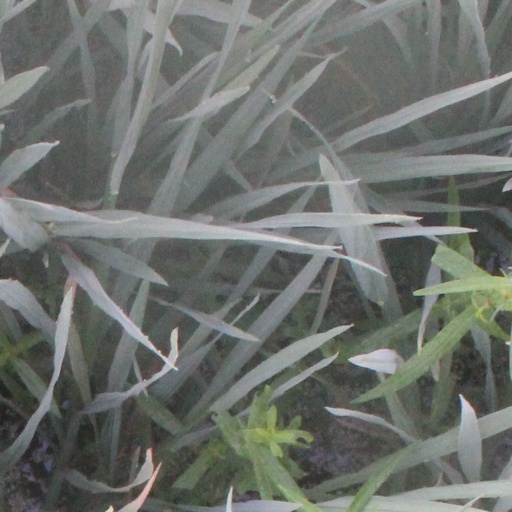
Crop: rice